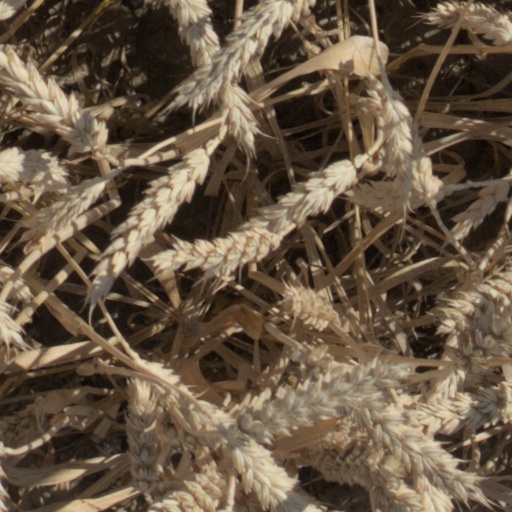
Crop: wheat